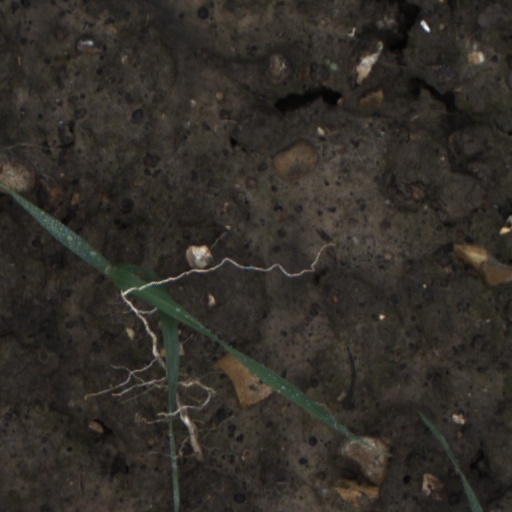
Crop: wheat